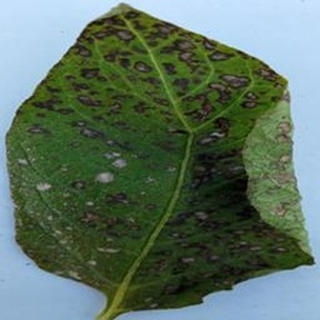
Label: potato_early_blight